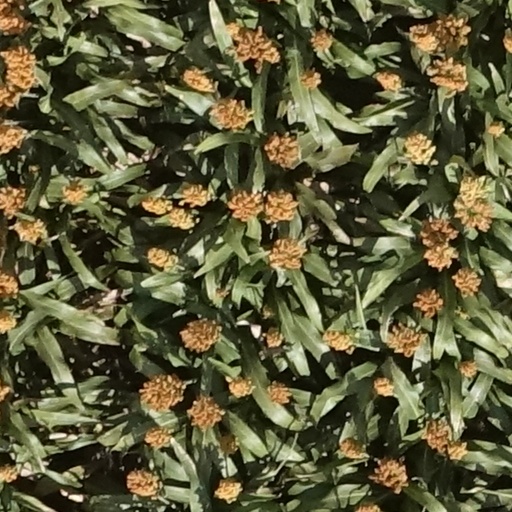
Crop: sorghum